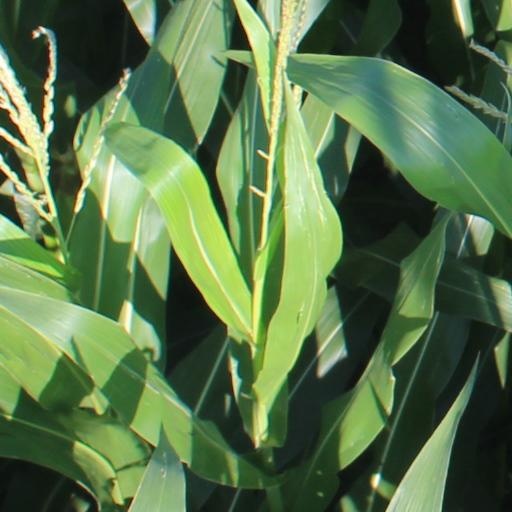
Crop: maize; corn